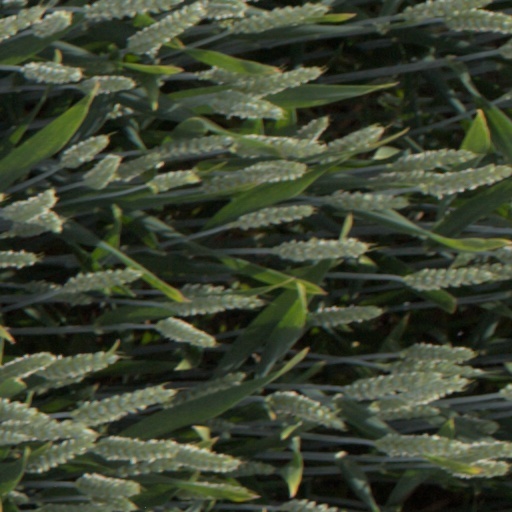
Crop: wheat